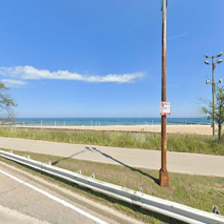
Label: streetView